Halie Loren

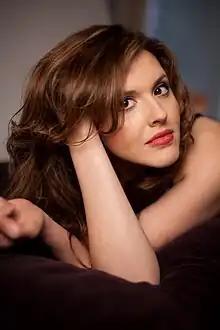
Loren in 2011

Halie Loren (born October 23, 1984) is an American jazz singer and songwriter from Sitka, Alaska. Her albums have reached number one on the Billboard Japan Top 20 Jazz Albums chart.